Algeria

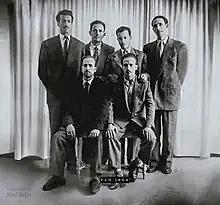
The six historical Leaders of the FLN: Rabah Bitat, Mostefa Ben Boulaïd, Mourad Didouche, Mohammed Boudiaf, Krim Belkacem and Larbi Ben M'Hidi.

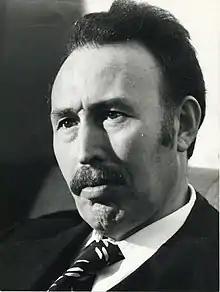
Houari Boumediene

In 1659, the Janissaries stationed in Algiers, known as the Odjak of Algiers, joined a company of corsair captains called the Reis in overthrowing the Ottoman viceroy. A new local leader was installed known as the "Agha"; the position became the "Dey" in 1671, who would be selected by the divan, a council of some sixty military senior officers. Thus, Algiers became a sovereign military republic. The odjak initially dominated the system, but by the 18th century were the dey's instrument. Although Algiers remained nominally part of the Ottoman Empire, in reality it acted independently from the rest of the Empire, and often had wars with other Ottoman subjects and territories such as the Beylik of Tunis.